Huddle

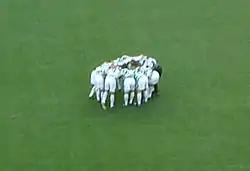
Celtic do their customary huddle before the UEFA Cup final, 2003

The first football huddle occurred in 1894 at Gallaudet University, a school for the deaf. Quarterback Paul D. Hubbard is credited with creating the football huddle when competing against other deaf schools. Hubbard was worried that the other teams were stealing Gallaudet's plays because his signing was out in the open. He decided to circle up his teammates and the huddle was born. GU went 5-2-1 in 1894 and defeated the Pennsylvania School for the Deaf, 24–0, and the New York School for the Deaf, 20–6.